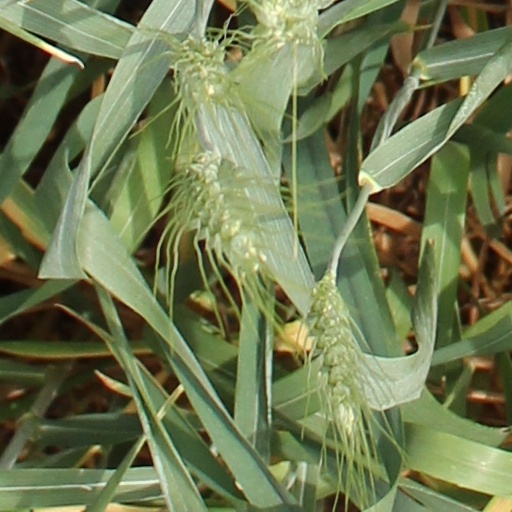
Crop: wheat